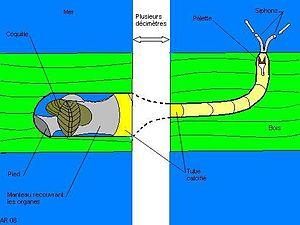
Disposition d'un taret dans une pièce de bois
Les tarets sont des mollusques bivalves à corps très allongé, vermiforme, qui s’attaquent aux bois immergés dans l’eau de mer ou l’eau saumâtre. Quelques espèces de tarets vivent également en eau douce. Leur apparence très particulière fait que leur appartenance aux mollusques n’est pas évidente, et les marins les désignent généralement sous le nom de « vers », appellation que l'on retrouve en anglais et en allemand notamment. Notons par exemple cette définition : « ver des mers chaudes qui attaque le bois des coques ».